Pau Tonnesen

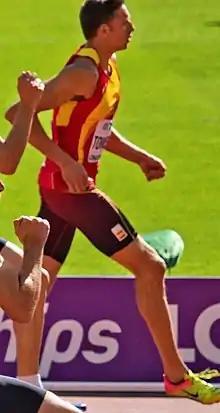
Pau Tonnesen in 2017

Pau Gaspar Tonnesen Ricart (born 24 October 1992) is a male decathlete representing Spain. His mother is Spanish and his father is American. He competed at the 2015 World Championships and the 2016 Summer Olympics.